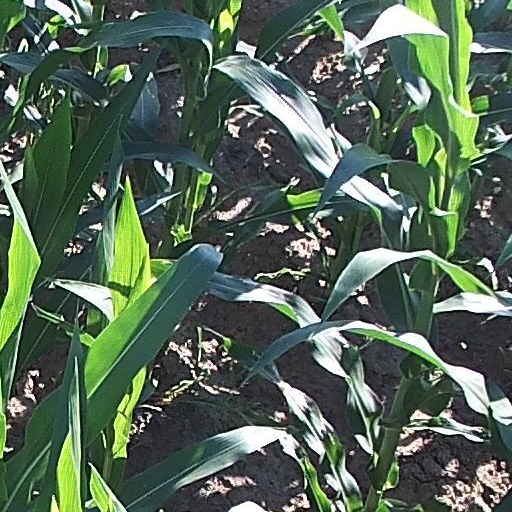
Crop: maize; corn